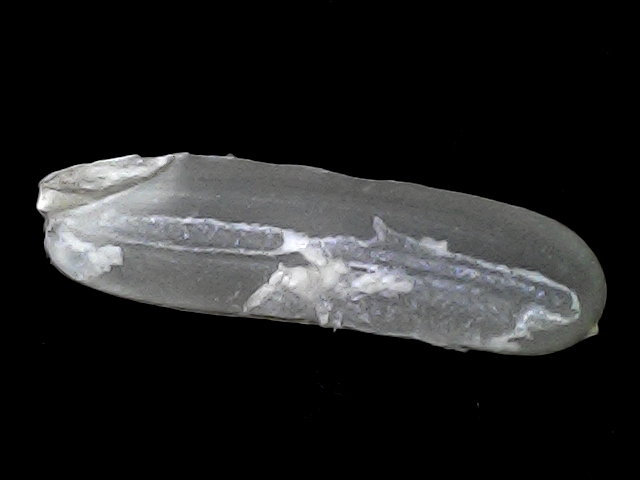
Rice variety: BRRI102